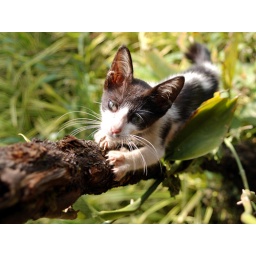
Kitten climbing a tree at a bus stop somewhere between JB and Mersing in Malaysia